Maputaland-Pondoland-Albany Hotspot

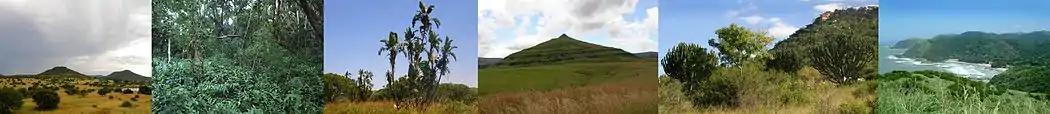
Landscapes of Maputaland-Pondoland-Albany, from left to right: shrubby grassland near Pietermaritzburg; dense forest in KwaZulu-Natal; wooded savanna with "Strelitzia nicolai" in iSimangaliso Wetland Park; high altitude grassland near Ladysmith; shrubby savanna with tree spurge in the north of Kwazulu-Natal; coastal scrub and forest in Silaka Nature Reserve

The Maputaland-Pondoland-Albany area supports a very high biodiversity, both animal and plant. With nearly 8100 vascular plants species and 2000 endemic plant species, it is the second richest area in Africa in terms of plant diversity, after the Cape Floristic Region. The Albany region also has a great diversity of succulent plants, notably arborescent plants, differing from the leafy succulent species of the Karoo desert. The vegetation cover is mainly composed of forests, shrubland, bushveld and meadows. About 80% of the remaining forests of South Africa occur in this region, and nearly 600 species of trees are represented here, the highest diversity of any temperate forest in the world. Among the large number of plants in this ecoregion, about 1900 are endemic. There is also an endemic family, that of "Rhynchocalycaceae", which has only one species: "Rhynchocalyx lawsonioides". Many plants present in this hotspot were subsequently widely used as ornamental or medicinal plants; examples include "Strelitzia reginae" and "nicolai", "Clivia miniata", "Kniphofia" or the extremely rare "Sandersonia aurantiaca". "Aloe ferox" is widely used for its sap with healing properties.